Port Royal Historic District

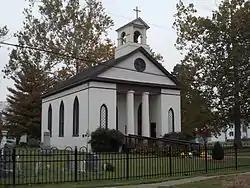
St. Peter's Episcopal Church, Port Royal Historic District, October 2012

Port Royal Historic District is a national historic district located at Port Royal, Caroline County, Virginia. The district encompasses 35 contributing buildings in the historic core of the 18th century tobacco port of Port Royal. Notable buildings include the 18th-century Fox's Tavern, the mid-19th century Masonic Hall, the 18th-century frame mansion of the Brockenbrough family, the Hipkins-Carr House, the Gray House, and St. Peter's Episcopal Church (c. 1836). Townfield and Riverview are separately listed.